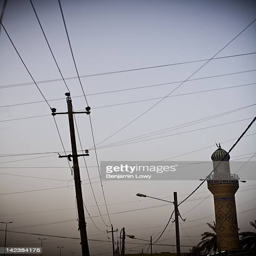
the cityscape is a maze of electrical wires and mosque minarets as seen